Lismore, New South Wales

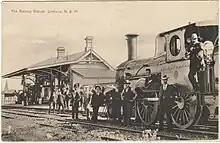
Lismore Railway Station in the early 1900s (from an old postcard)

From the 1840s onwards, timber cutters moved up the Richmond River from its Ballina entrance felling timber from the extensive, previously untouched subtropical rainforest covering the region known as the "Big Scrub"; their primary interest was the Australian red cedar, "Toona ciliata", known locally as "red gold", which was highly prized for its appearance, ease of working, and pest resistance. At that time there was no substantial network of roads so rivers were the primary means of access and bulk transportation. Despite its low-lying position and propensity for flooding (which was to cause problems in subsequent times), Lismore developed as an inland port owing to its location at the highest navigable point for large cargo-carrying vessels on the north arm of the Richmond, later renamed the Wilsons, River. For the second half of the 19th century the primary industries of the Lismore region continued to be cattle grazing and timber, supporting a growing economy and population and the development of secondary industries which included ship building, transportation, saw milling, tallow manufacturing and more. As the Big Scrub was cleared, it was steadily replaced with new pasture which formed the basis of a flourishing dairy industry, and many processing plants ("butter factories") and dairy cooperatives were established throughout the region. Infrastructure development in Lismore continued, including the presence of three schools by 1879, a new Government Wharf in 1880, two new bridges over the river in 1884 and 1885, the railway station (1894) and a new post office building (1898); by the end of that century Lismore had a population of over 4,500, although had suffered from some ravages including numerous floods plus a period of drought in the last half of the 1890s.